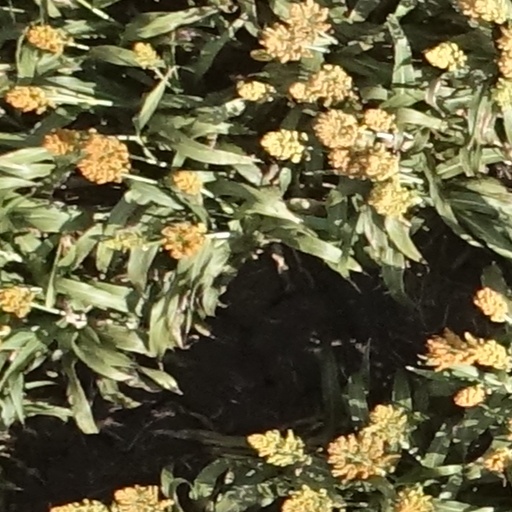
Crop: sorghum